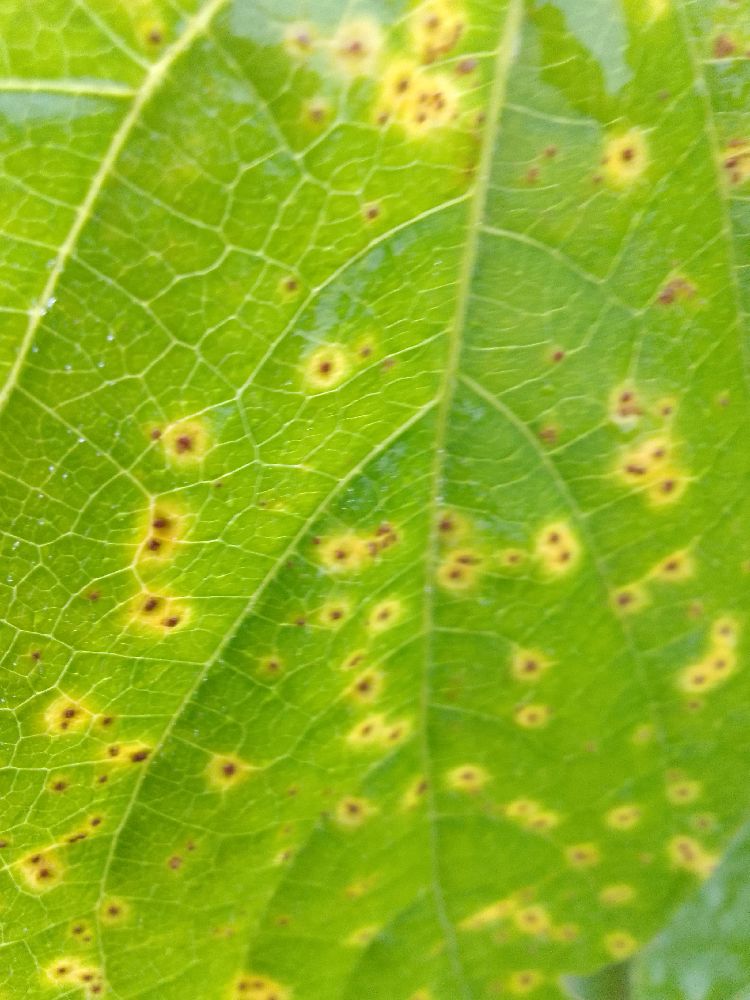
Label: rust